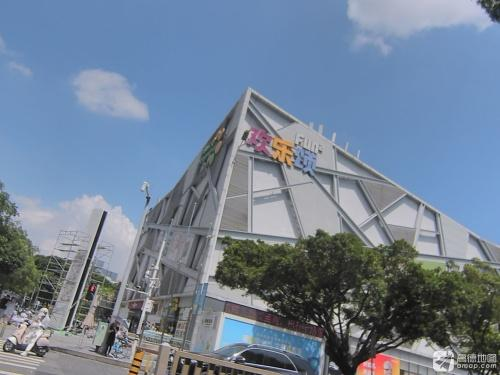
地标名称：欢乐颂购物中心
所在城市：深圳市·南山区